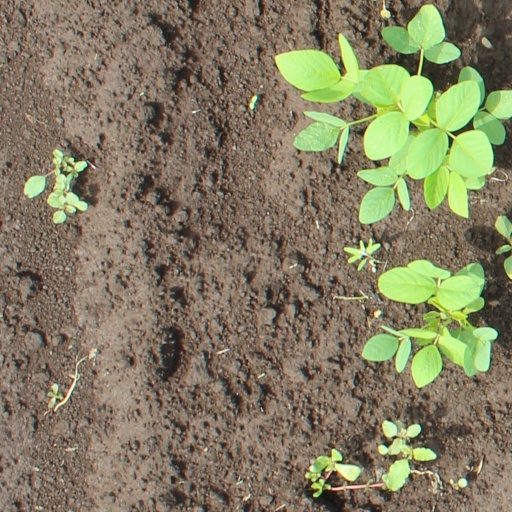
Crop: soybean